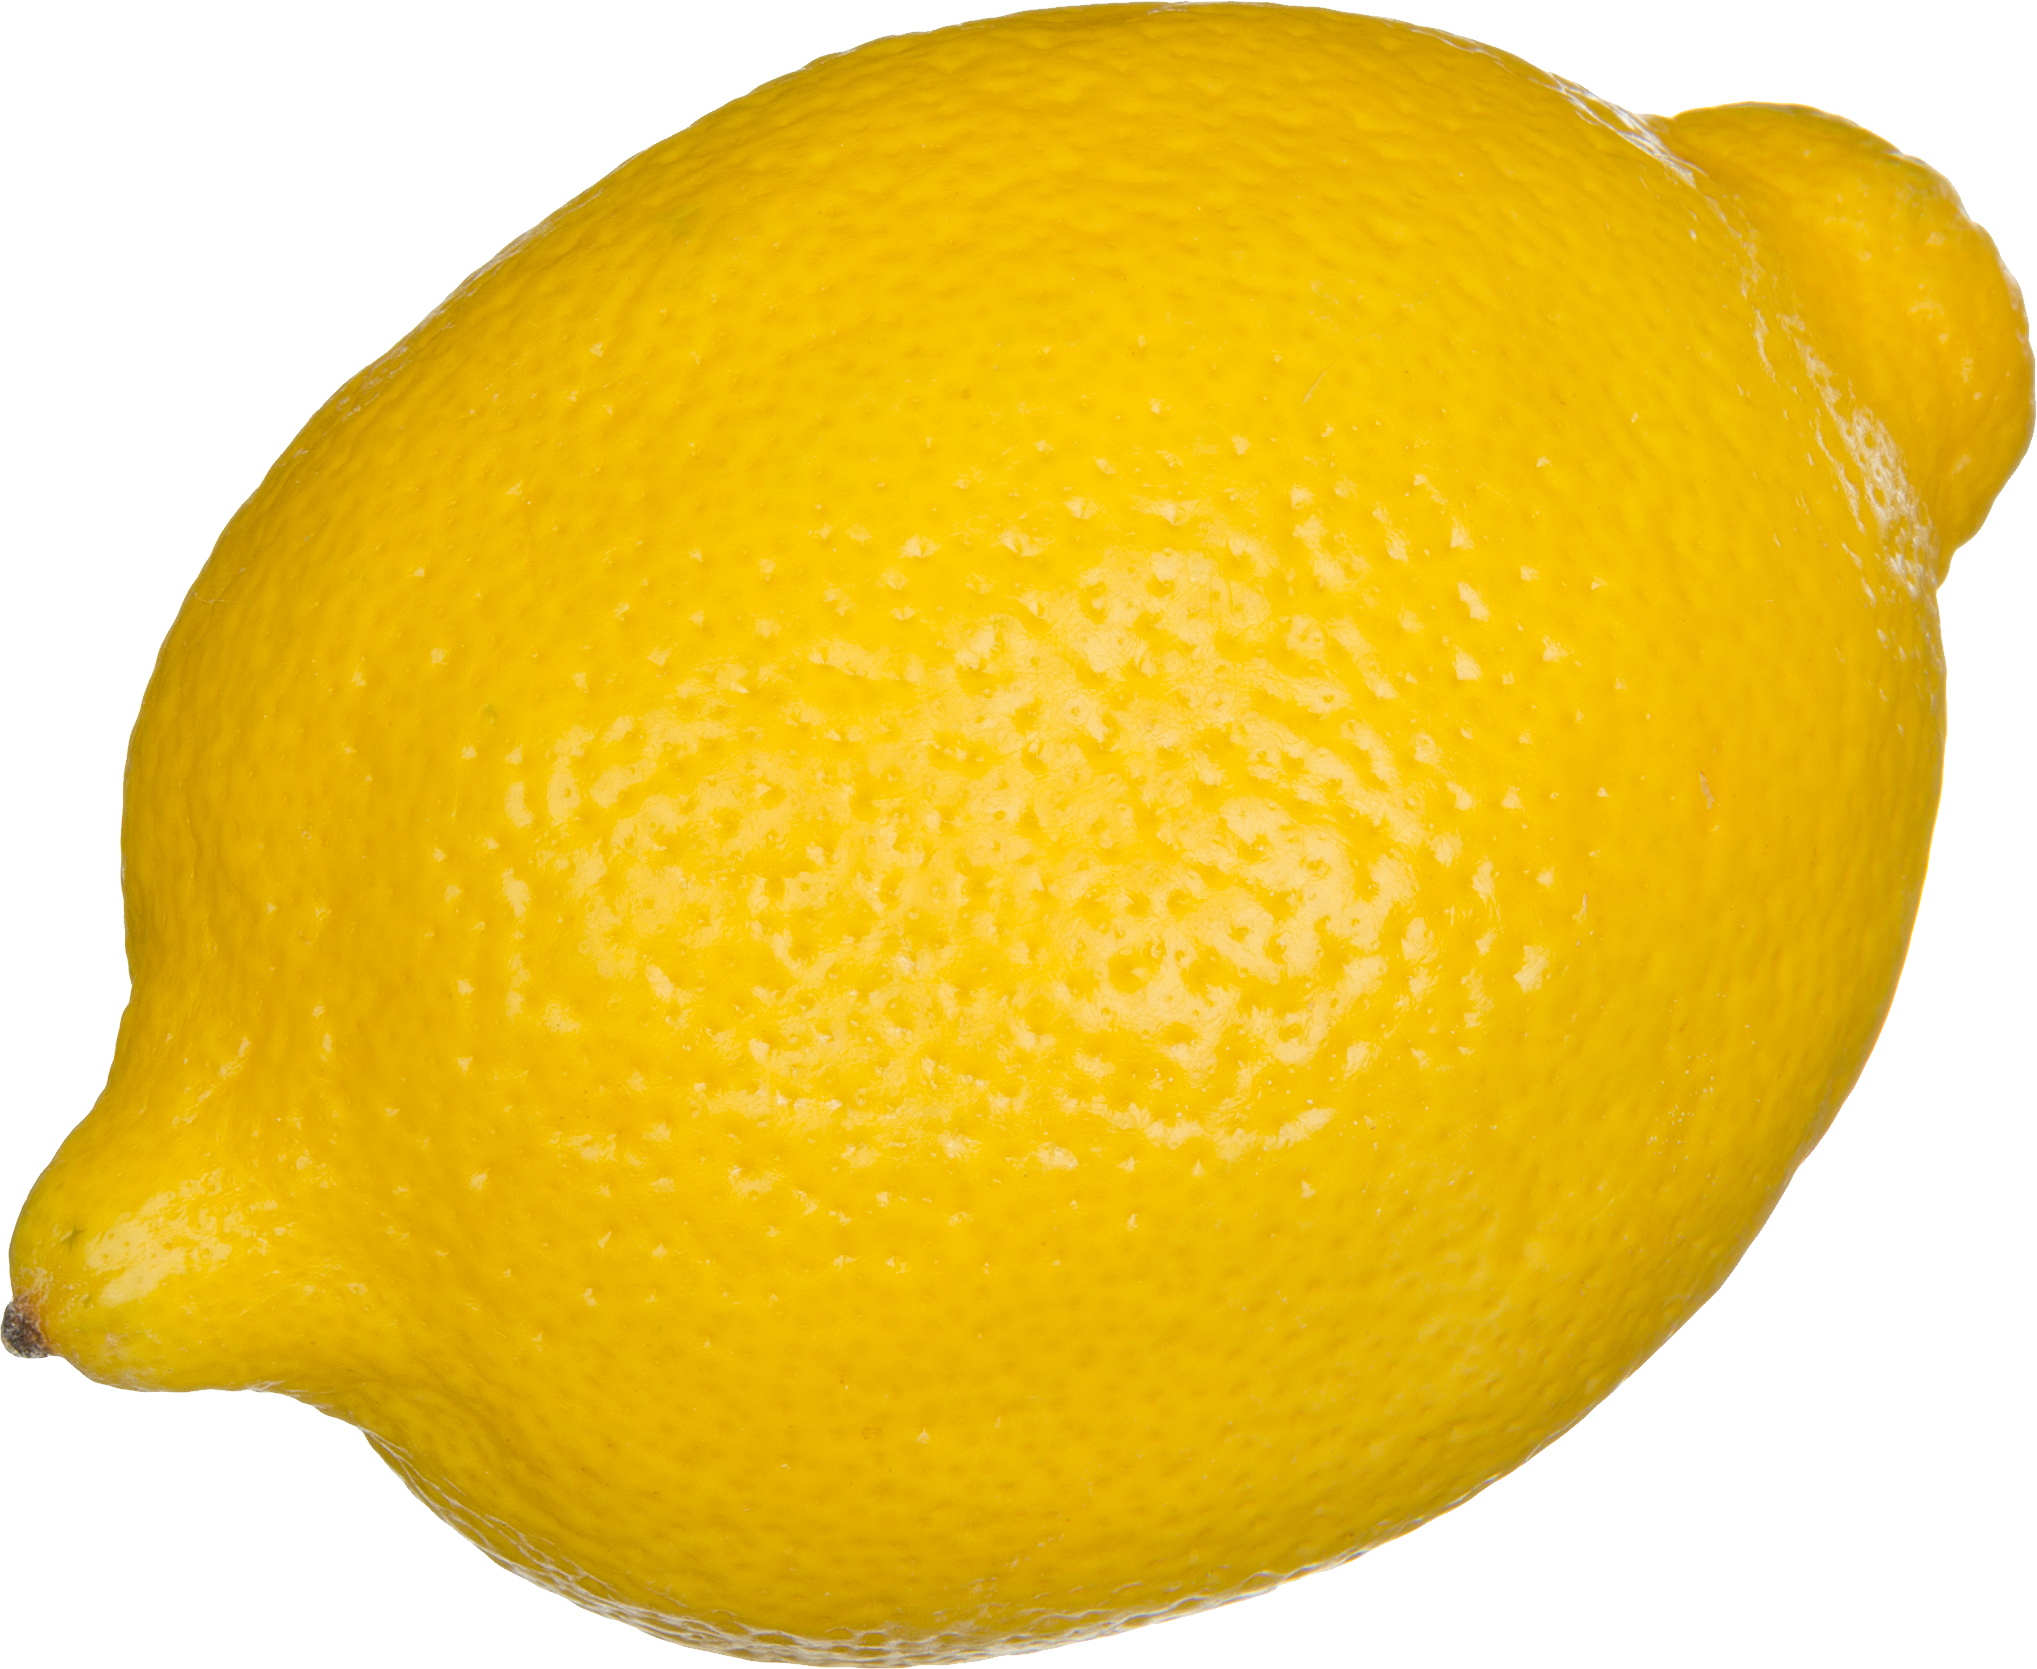
Label: Lemon